Hezekiah Pierrepont

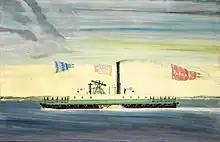
The "Nassau", Fulton's first East River ferry

After making some money by speculating on the national debt, in 1793, Pierrepont, then 25 years old, launched a career as a merchant-adventurer. He relocated to Paris and, with his cousin, began to import goods to France, later expanding the company's scope to India and China. However, the business came to an end when his ship, the "Confederacy", was captured in the China Sea by privateers in 1797, while he was on board. Having made a small fortune, he was now bankrupt, and returned to the United States. He settled in Brooklyn in 1802.